Louisville in the American Civil War

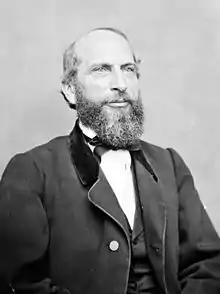
Louisvillian and pro-Union activist James Speed, brother of Abraham Lincoln's close friend Joshua Fry Speed, becomes Lincoln's second Attorney General.

On October 25, Burbridge ordered four men, Wilson Lilly, Sherwood Hartley, Captain Lindsey Dale Buckner and M. Bincoe, to be shot by Captain Rowland Hackett of Company B, 26th Kentucky for the alleged killing of a postal carrier near Brunerstown (present day Jeffersontown). This was in retaliation for the killing by guerrillas allegedly led by Captain Marcellus Jerome Clarke, sometimes called "Sue Mundy". On November 6, two men named Cheney and Morris were taken from the prison in Louisville and transported to Munfordville and shot in retaliation for the killing of Madison Morris, of Company A, 13th Kentucky Infantry. James Hopkins, John Simple and Samuel Stingle were taken from Louisville to Bloomfield, Nelson County, and shot in retaliation for the alleged guerrilla shooting of two black men. On November 15, two Confederate soldiers were taken from prison in Louisville to Lexington and hung at the Fair Grounds in retaliation. On November 19, eight men were taken from Louisville to Munfordville to be shot for retaliation for the killing of two Union men.